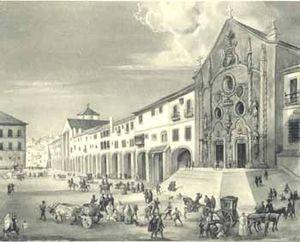
Hopital Real de Todos os Santos avant 1755. Lisbonne
L’Hospital Real de Todos os Santos était un hôpital se trouvant dans la ville de Lisbonne au Portugal. Il a été construit entre 1492 et 1504 et fut détruit, comme la majeure partie de la ville, lors du tremblement de terre de Lisbonne en 1755.